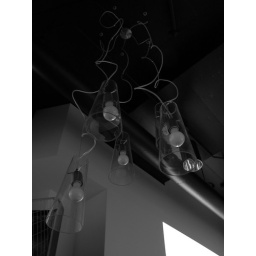
A nice hanging lamp in one of the office floors of a Microsoft building. Redmond, WA.